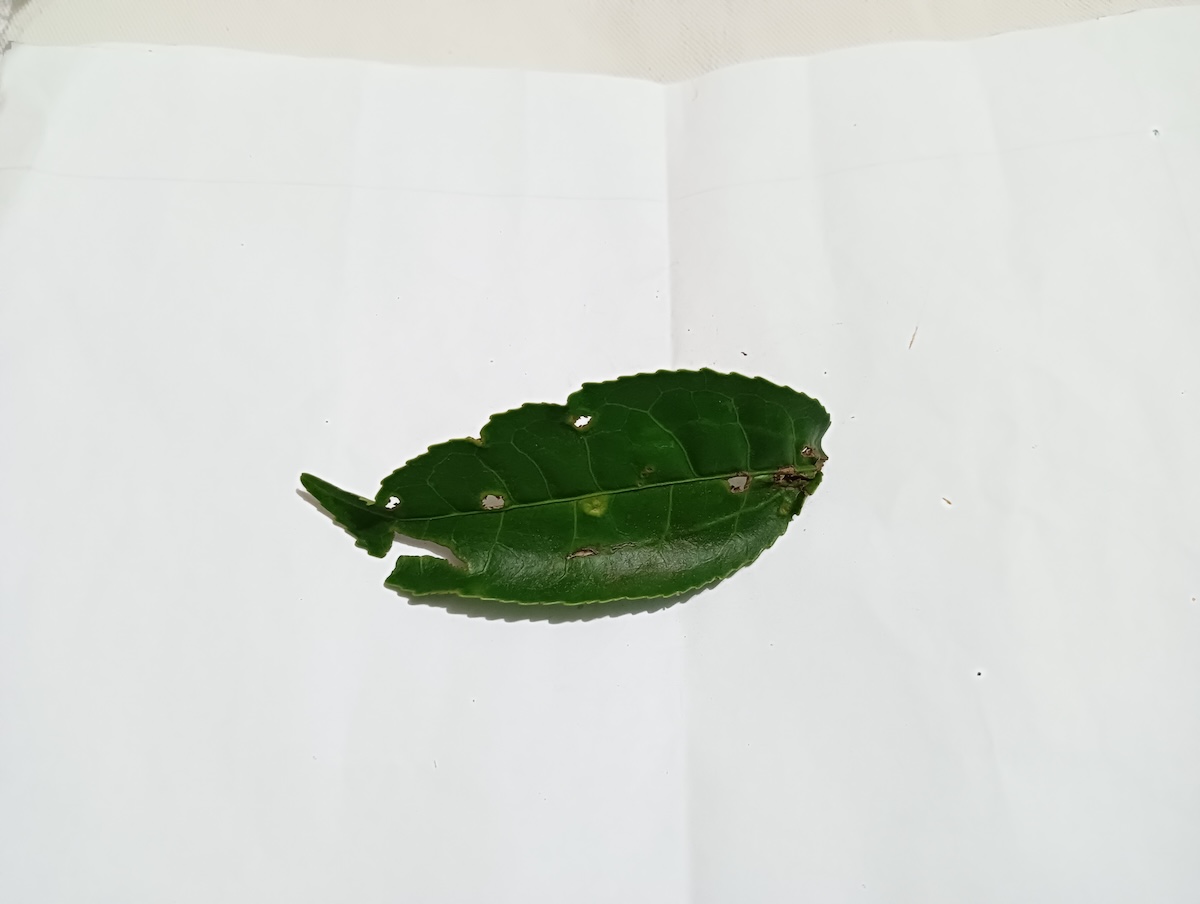
Label: Green mirid bug